Louise Bourgeois

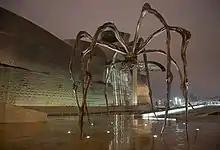
Bourgeois's "Maman" sculpture at the Guggenheim Museum Bilbao

In the 1972 Bourgeois was part of the group exhibition of "13 Women Artists" at the 117 Prince Street Gallery in New York City.